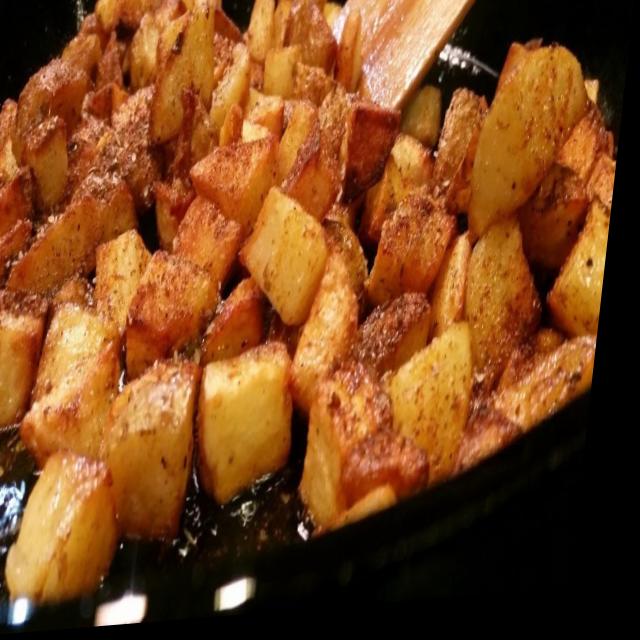
Dish: aloo_masala